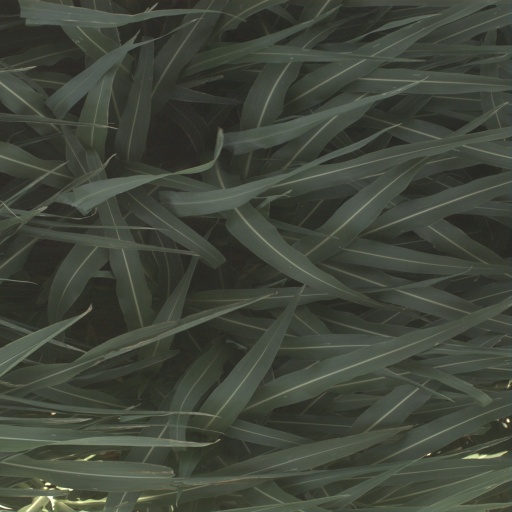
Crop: sorghum